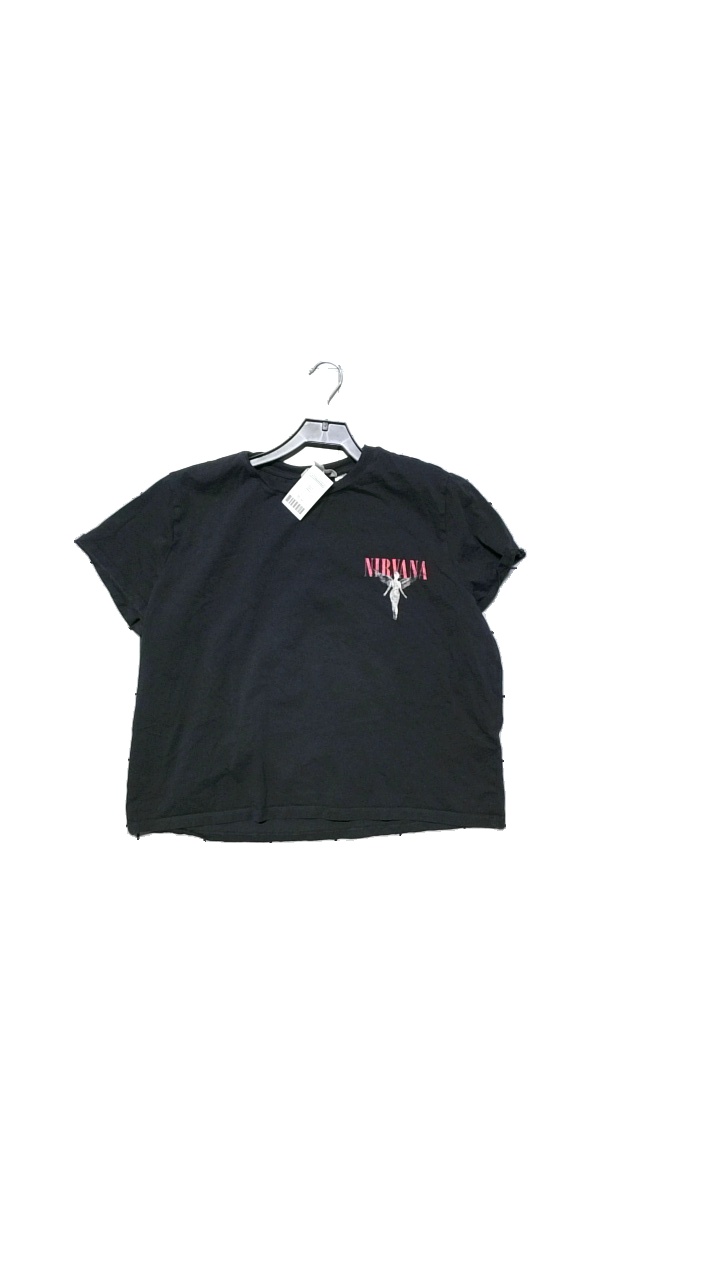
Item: T-shirt (Ladies)
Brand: H&m
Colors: Grey, Pink
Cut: Regular
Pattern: Other
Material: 100% cotton
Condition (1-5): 4
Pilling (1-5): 5
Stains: Minor
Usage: Reuse
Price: <50